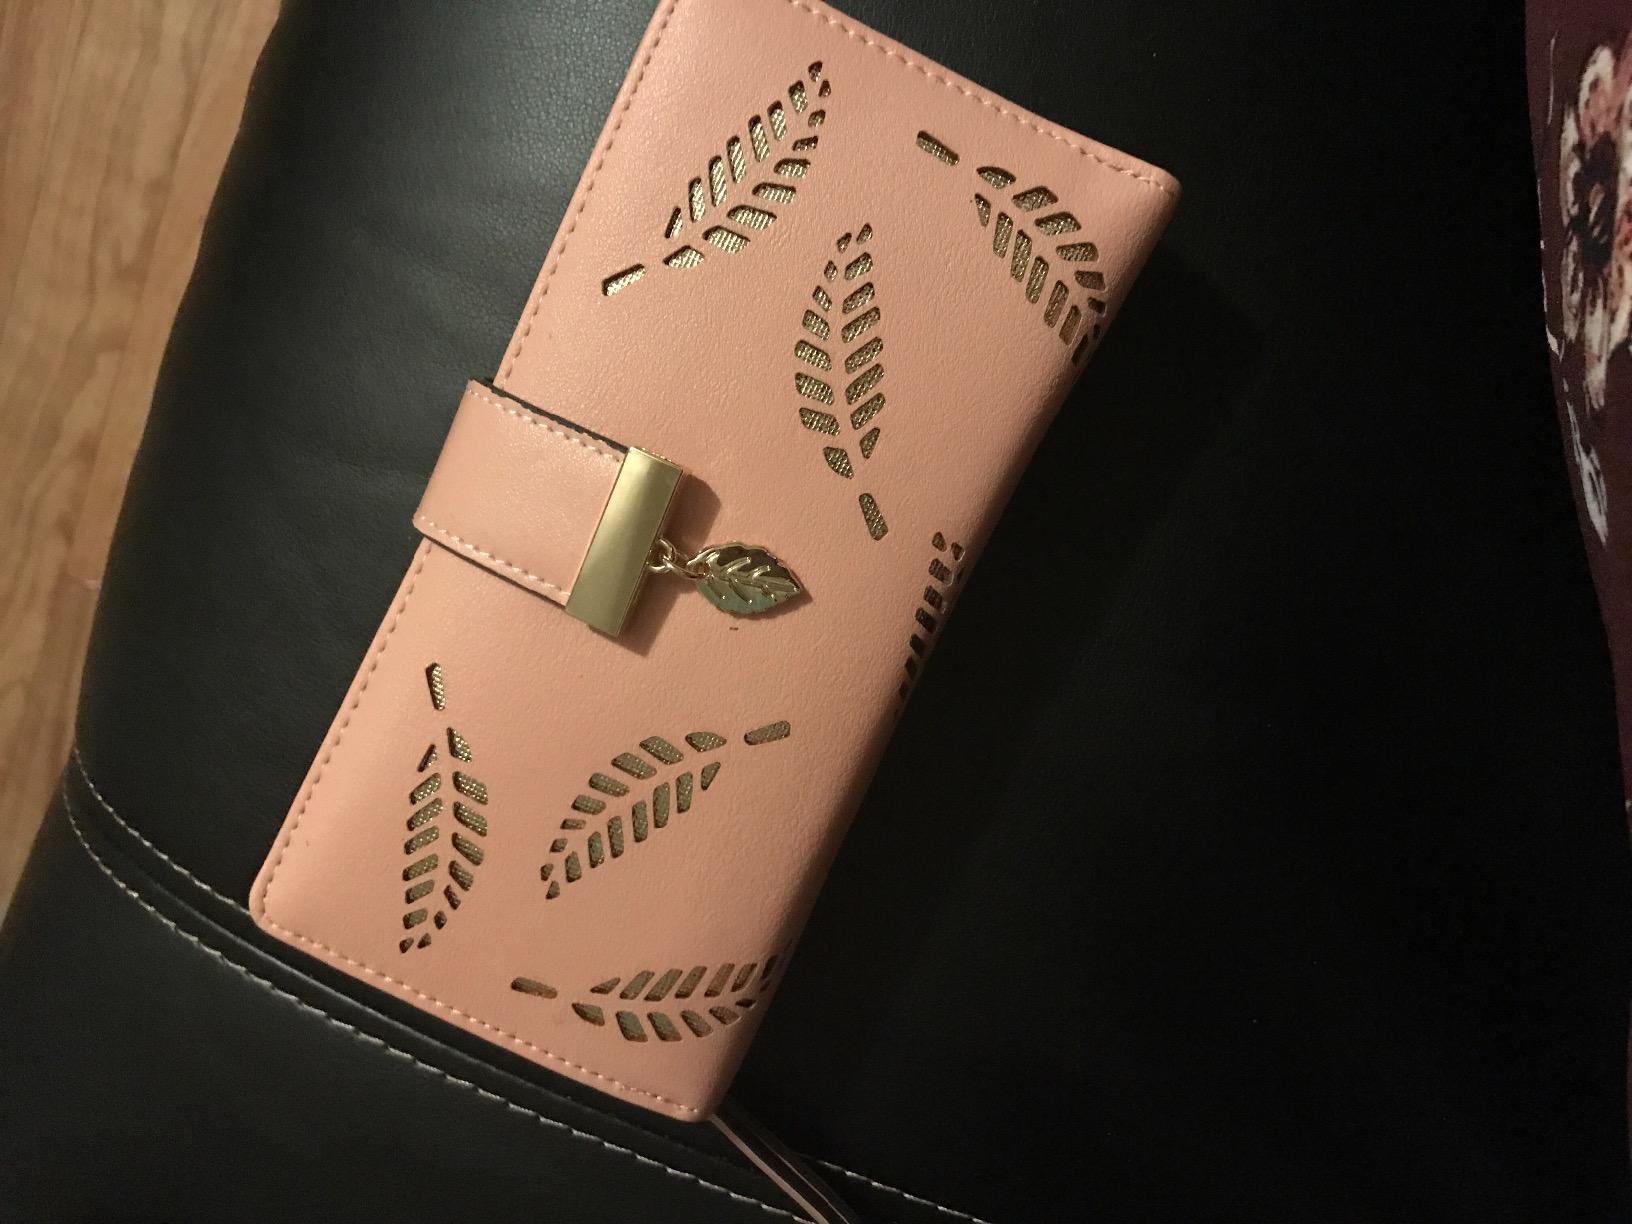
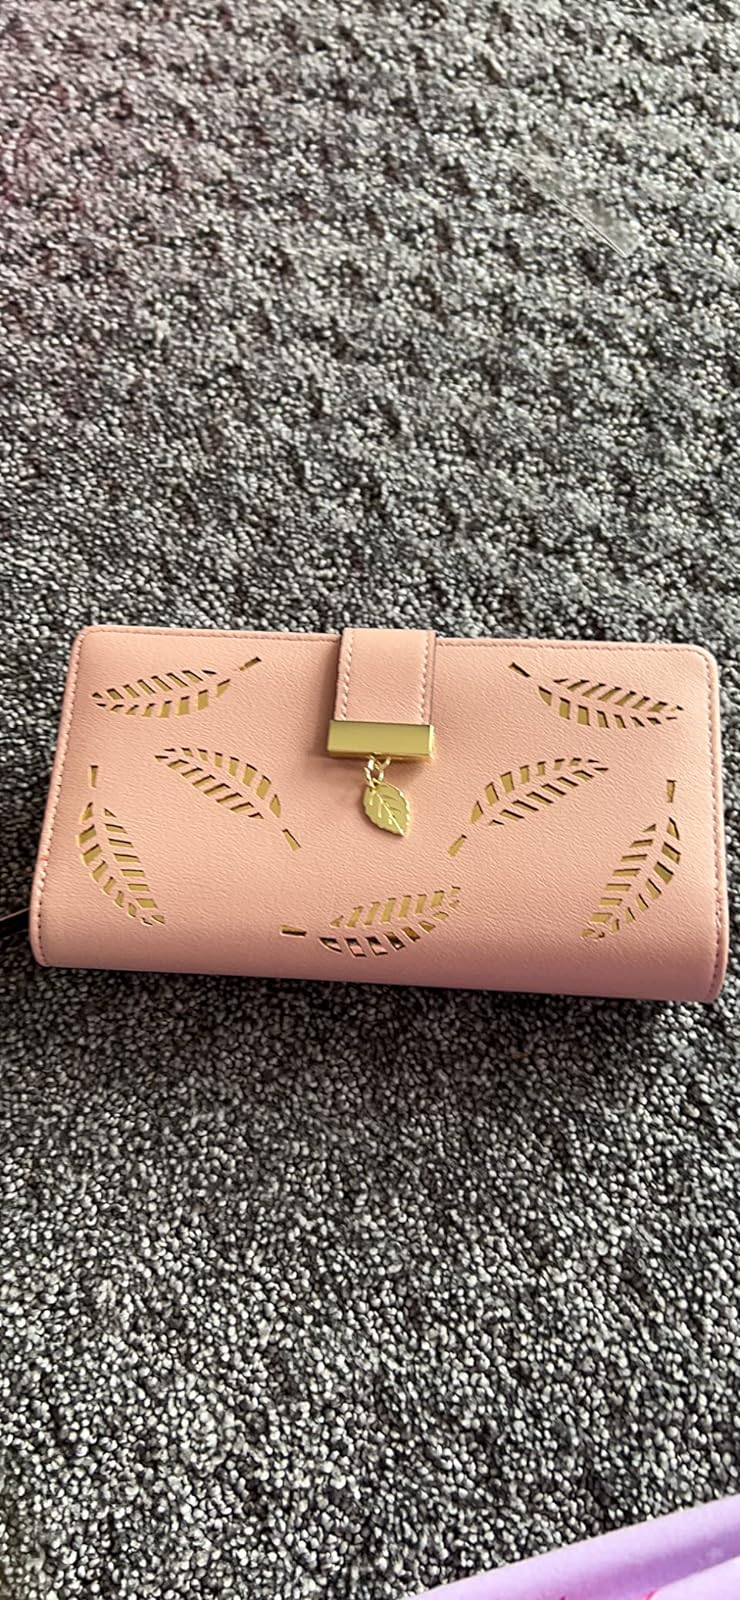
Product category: accessories_handbag
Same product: yes